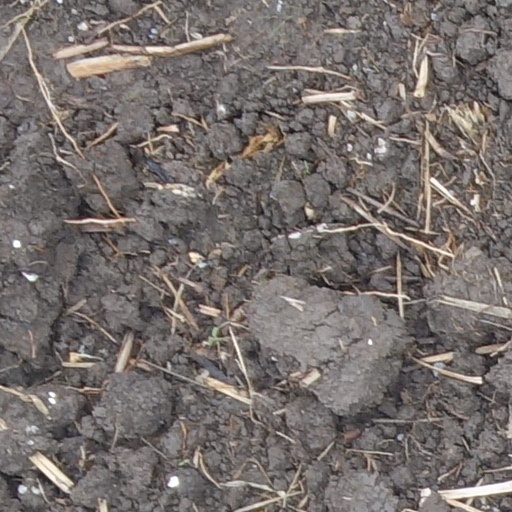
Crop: wheat